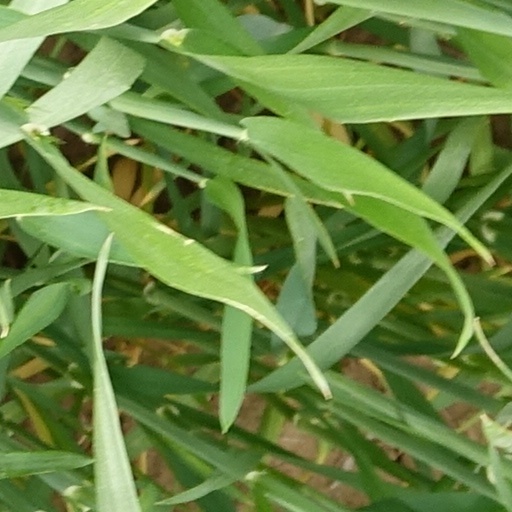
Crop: wheat